Hapoel Be'er Sheva B.C.

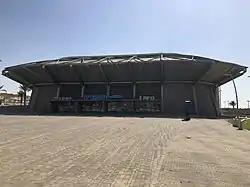
Conch Arena, home stadium of Hapoel Be'er Sheva.

Conch Arena is a multi-purpose sports arena located in Be'er Sheva, and has 3,000 seats.